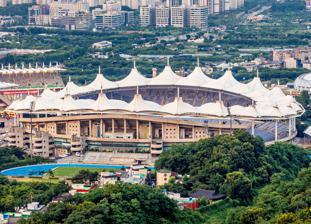
Building: Incheon Munhak Stadium
Country: South Korea
Year built: 2002
Sports stadium in Incheon, South Korea Incheon Munhak Stadium Former names Incheon World Cup Stadium Location 482, Munhak-dong, Nam-gu , Incheon , South Korea Public transit Incheon Subway : at Munhak Sports Complex Owner Incheon Metropolitan City Hall Operator SK Wyverns Capacity 49,084 Surface Grass Construction Broke ground July 20, 1994 ; 30 years ago ( 1994-07-20 ) Opened February 25, 2002 ; 22 years ago ( 2002-02-25 ) Construction cost 125.2 billion won Architect Adome Architects & Engineers Inc. Tenants Incheon United (2004–2011) Incheon Korail (2012–2013) The Incheon Munhak Stadium (a.k.a. Incheon World Cup Stadium or Munhak Stadium ) is a sports complex in Incheon , South Korea and includes a multi-purpose stadium , a baseball park , and other sports facilities. Facilities Field of the stadium Incheon Munhak Stadium Incheon Munhak Stadium, initially named Incheon World Cup Stadium , was Incheon United 's home stadium from 2004 to 2011. It hosted three group stage matches at the 2002 FIFA World Cup . It also hosted the 2005 Asian Athletics Championships and the football matches during the 2014 Asian Games , as well as the opening and closing ceremonies of the 2014 Asian Para Games . In November 2018, the stadium hosted the 2018 League of Legends World Championship final. 2002 World Cup matches played in Munhak Stadium Date Team 1 Result Team 2 Round 9 June 2002 Costa Rica 1–1 Turkey Group C 11 June 2002 Denmark 2–0 France Group A 14 June 2002 Portugal 0–1 South Korea Group D Munhak Baseball Stadium Main article: Munhak Baseball Stadium The Munhak Baseball Stadium is the home baseball stadium of the SSG Landers and lies adjacent to the Incheon Munhak Stadium. References